Wildlife of the Gambia

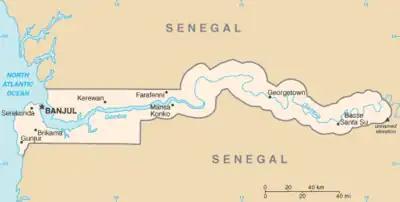
The Gambia River in its lower reaches flows through the entire length of the country up to the North Atlantic Ocean

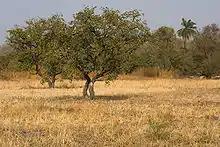
Savanna in Kiang West National Park in the Gambia

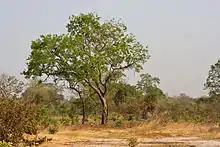
Young mahogany trees in Kiang West National Park in the Gambia.

The flat terrain of the Gambia, drained by the Gambia River is categorised under several habitat types. The habitat types are the coast, mangroves and Banto Faros, wetlands, farmlands, savanna and the Sahel habitats, gallery forests and urban habitats.